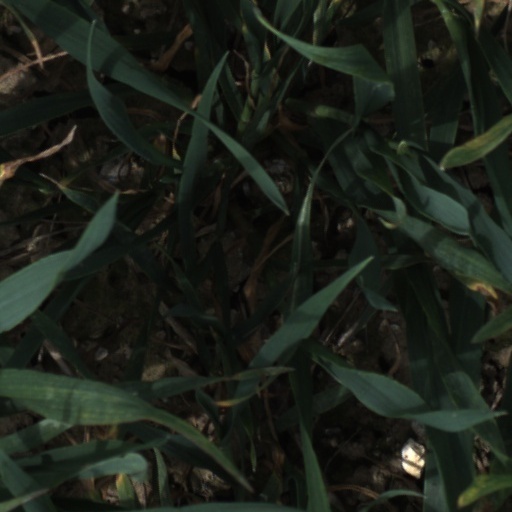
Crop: wheat